Radegast (statue)

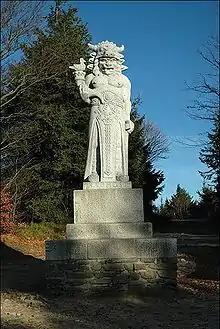
Replica of the statue on Mount Radhošť

The statue of Radegast is a statue of the alleged Slavic god Radegast located on Mount Radhošť in Dolní Bečva, Czech Republic, facing the summit. The statue was created by academic sculptor Albin Polasek, a professor at the Art Institute of Chicago from Frenštát pod Radhoštěm. The original statue is currently located in the town hall in Frenštát, and on Radhošť there is a replica of it, which is high and weighs 3.38 tonnes. The second original statue, made at the same time, is located in the Prague Zoo.